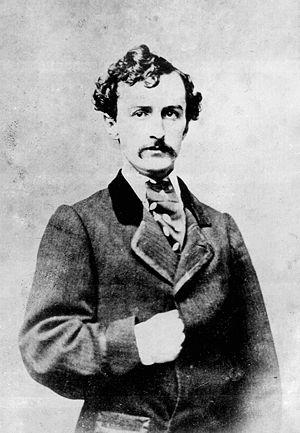
L’assassinat d'Abraham Lincoln a eu lieu le 14 avril 1865 à Washington. Le seizième président des États-Unis, Abraham Lincoln, est tué par balle alors qu'il assiste à la représentation de la pièce de Tom Taylor, Our American Cousin, au théâtre Ford en compagnie de son épouse et de deux invités. L'assassin de Lincoln, l'acteur et sympathisant de la cause confédérée John Wilkes Booth, a recruté plusieurs complices, dont Lewis Powell et George Atzerodt, qu'il a chargé d'assassiner respectivement le secrétaire d'État William H. Seward et le vice-président Andrew Johnson. Par ce triple meurtre, Booth espère créer le chaos et renverser le gouvernement de l'Union. Malgré la mort de Lincoln, son complot échoue : Powell agresse Seward, mais ce dernier se remet de ses blessures, et Atzerodt, pris de panique, s'enfuit de Washington sans avoir vu Johnson.
John Wilkes Booth est un acteur de théâtre américain et sympathisant des Confédérés qui a assassiné Abraham Lincoln, seizième président des États-Unis, au théâtre Ford de Washington le 14 avril 1865. Lincoln, qui avait reçu de Booth une balle dans la nuque, mourut le lendemain, devenant le premier président de l'histoire des États-Unis à être assassiné.
Comme un rat est le quatorzième épisode du feuilleton télévisé Prison Break.